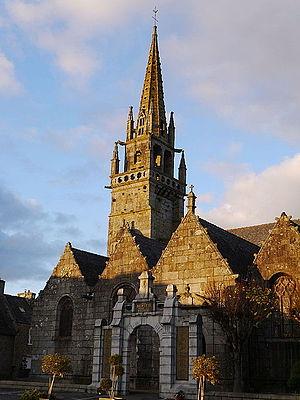
Eglise Saint-Pierre
L'abbé Jean Feutren, connu à ses débuts à Roscoff sous le nom de Jean Feuntren, est un historien de la vie locale, de l'onomastique et de l'art du Léon. Professeur de sciences catholique qui devint sur le tard recteur de Roscoff puis de Pleyber Christ, il a rendu accessible aux chercheurs et au public deux importants documents de la fin du Moyen Âge et du début de la Renaissance, le Rentier de Saint-Dominique et le dictionnaire breton-français Catholicon, dont il a édité la première version critique.